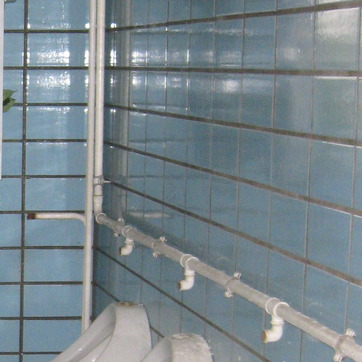
Material: tile